IDEN

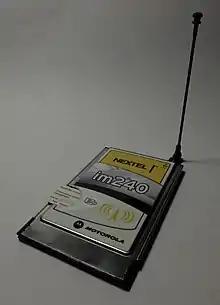
Motorola iM240 WiDEN PC Card

The first WiDEN-compatible device to be released was the Motorola iM240 PC card which allows raw data speeds up to 60 kbit/s. The first WiDEN-compatible telephones are the Motorola i850 and i760, which were released mid-summer 2005. The recent i850/i760 Software Upgrade enables WiDEN on both of these phones. The commercial launch of WiDEN came with the release of the Motorola i870 on 31 October 2005, however, most people never got to experience the WiDEN capability in their handsets. WiDEN is also offered in the i930/i920 Smartphone, however, Sprint shipped these units with WiDEN service disabled. Many in the cellular forum communities have found ways using Motorola's own RSS software to activate it. WiDEN was available in most places on Nextel's National Network. As stated above, it no longer is enabled on the Sprint-controlled towers. Since the Sprint Nextel merger the company determined that because Sprint's CDMA network was already 3G and going to EVDO (broadband speeds), and then EVDO Rev A, it would be redundant to keep upgrading the iDEN data network. WiDEN is considered a 2.5G technology.